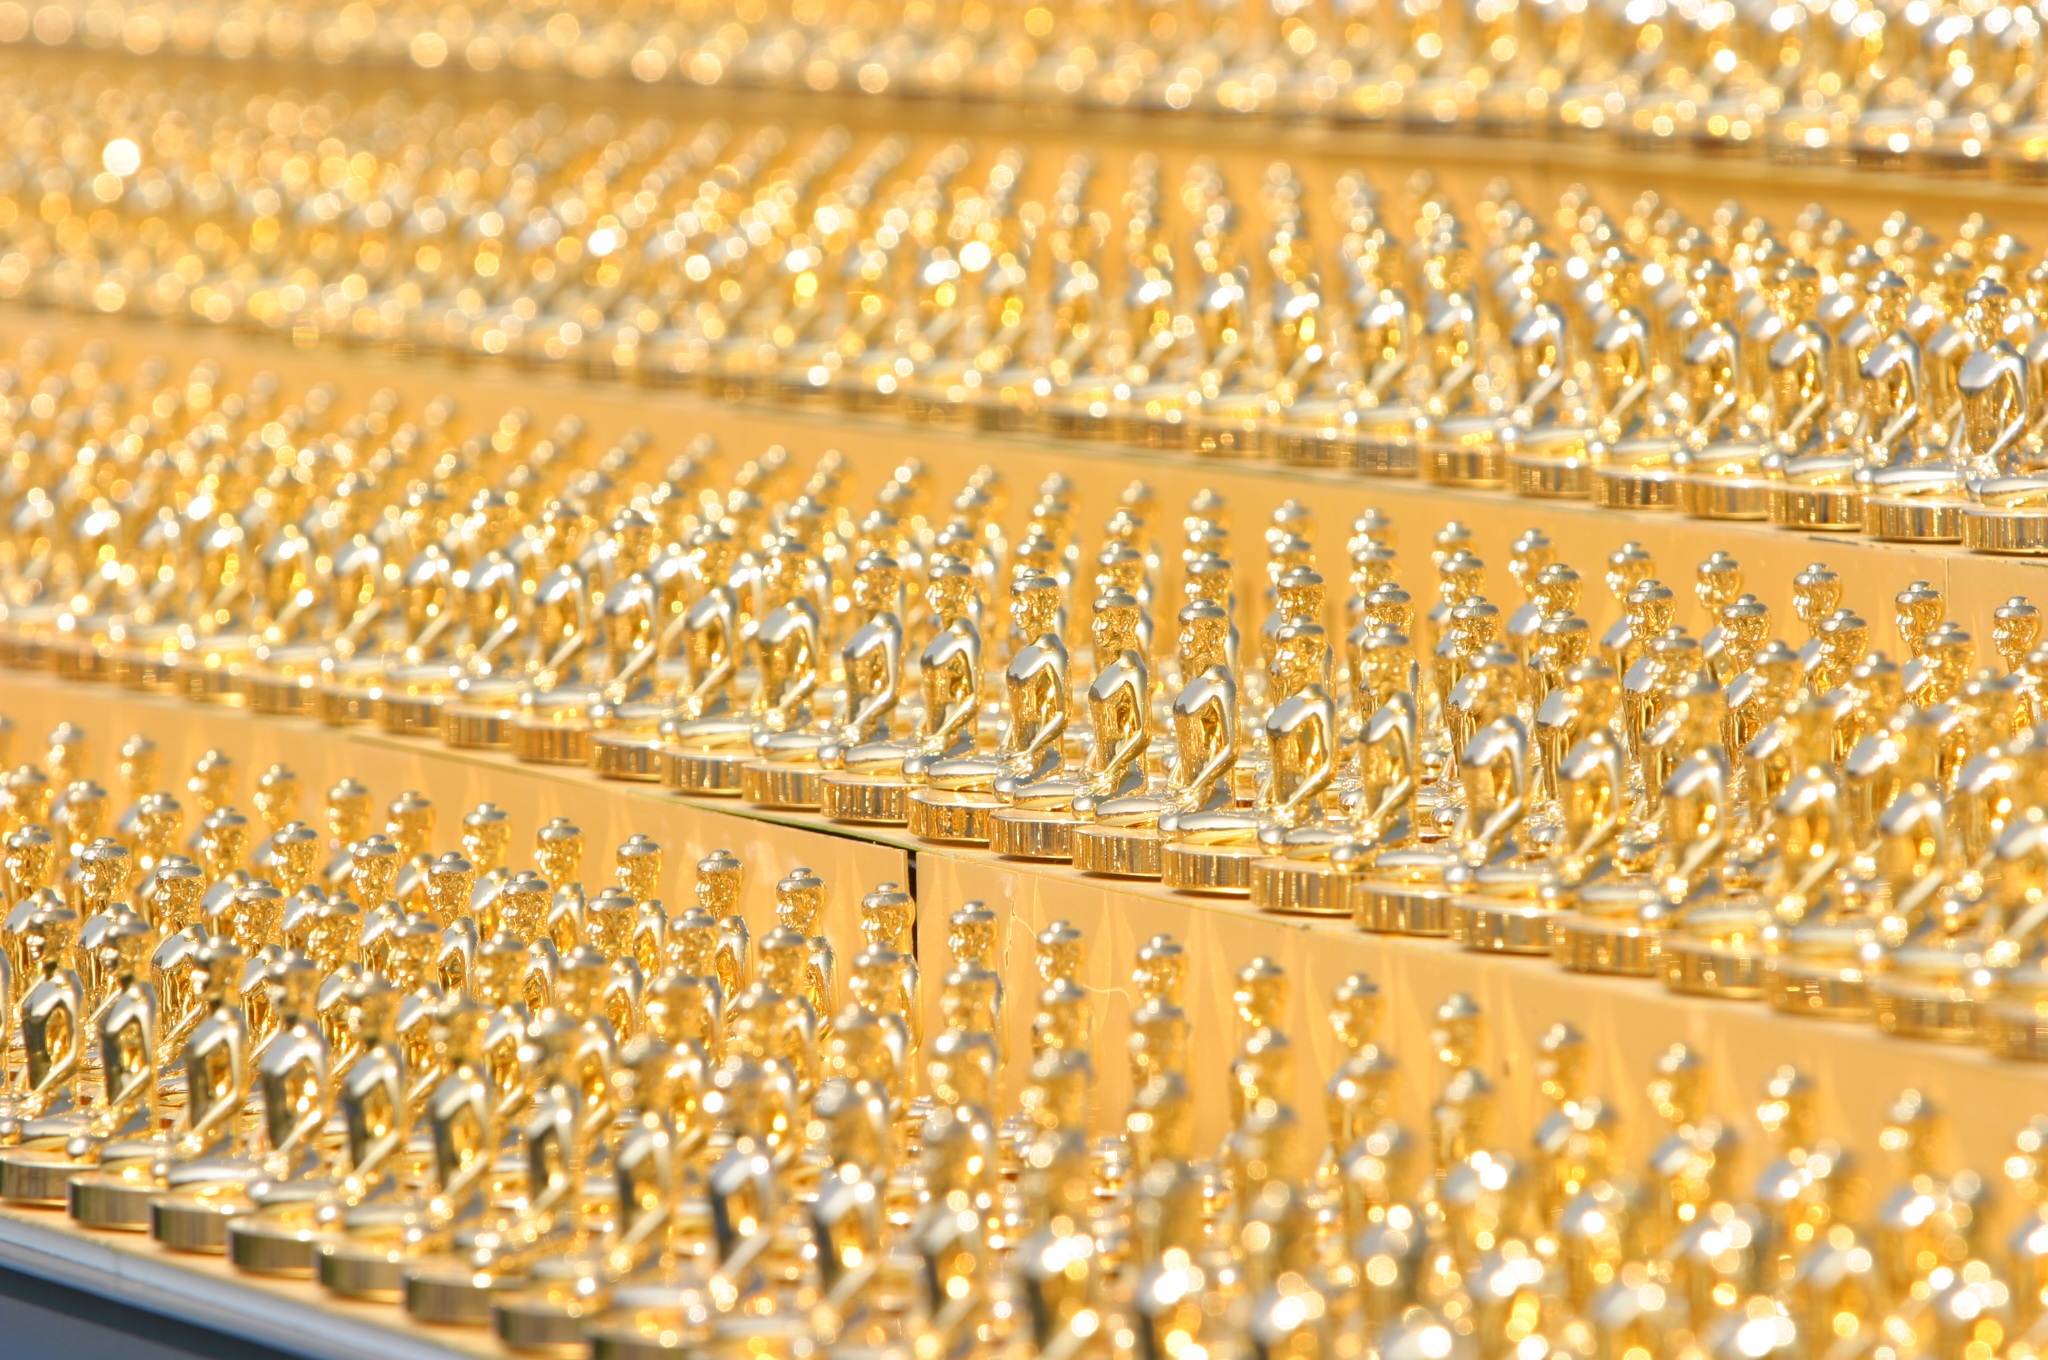
metal, buddhism, yellow, material, thailand, gold, figures, buddhas, wat, dhammakaya pagoda, phra dhammakaya